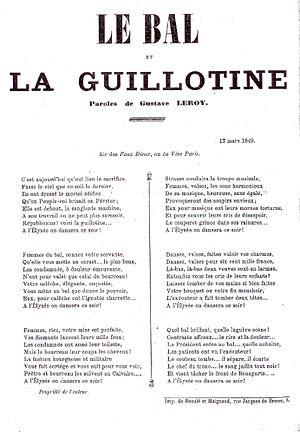
Chanson éditée par l'auteur en feuille volante, qui valut à Gustave Leroy 300 francs d'amende et 6 mois de prison passés à la prison des Madelonnettes.
Gustave Leroy est un poète, chansonnier, compositeur et goguettier français.
La goguette est une ancienne pratique sociale festive en France et en Belgique consistant à se réunir en petit groupe amical plutôt masculin de moins de vingt personnes pour passer ensemble un bon moment et chanter. Puis cette pratique devient la base de sociétés festives et carnavalesques constituées.